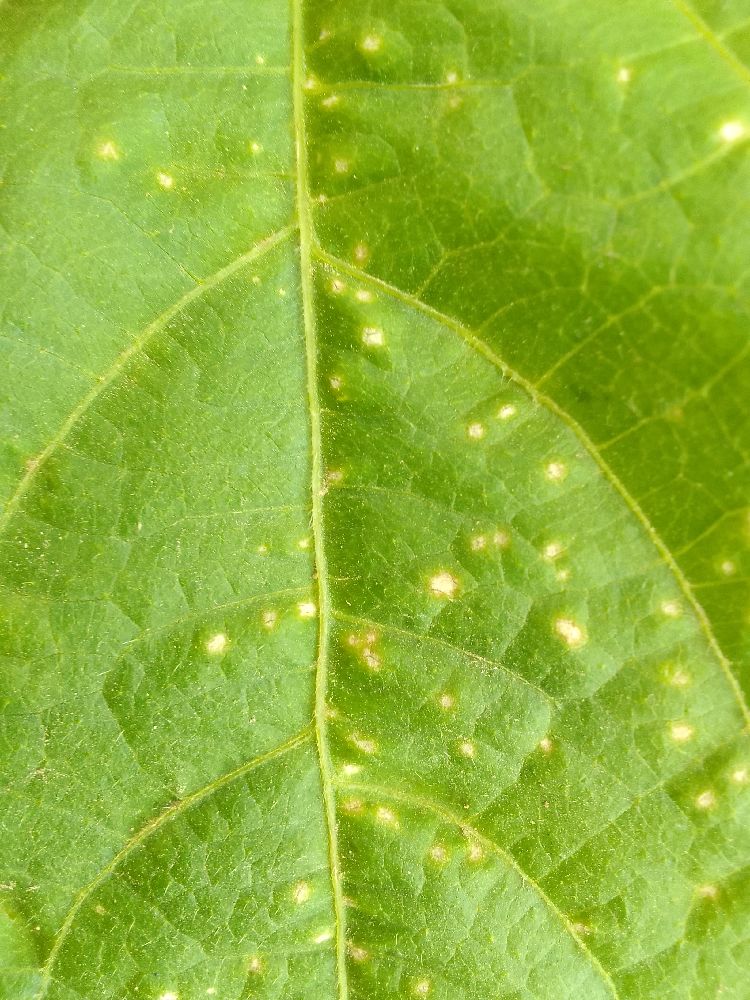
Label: rust